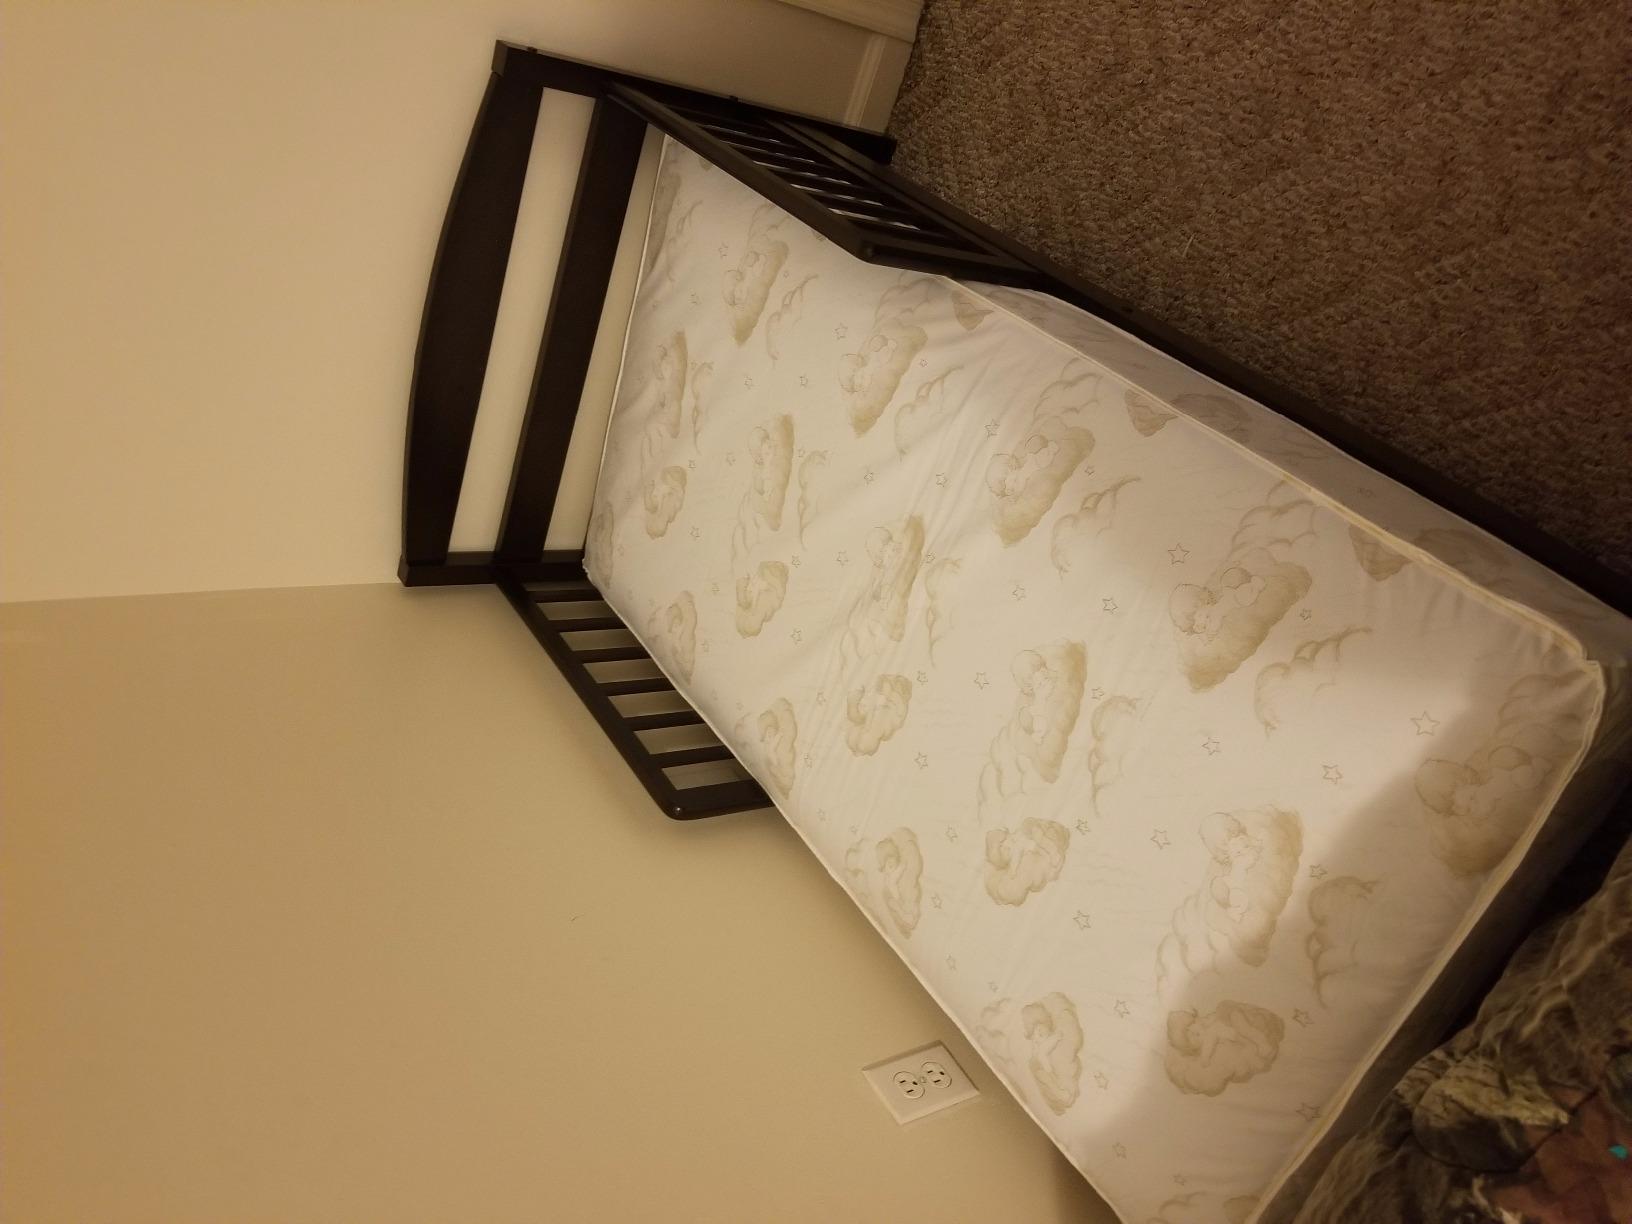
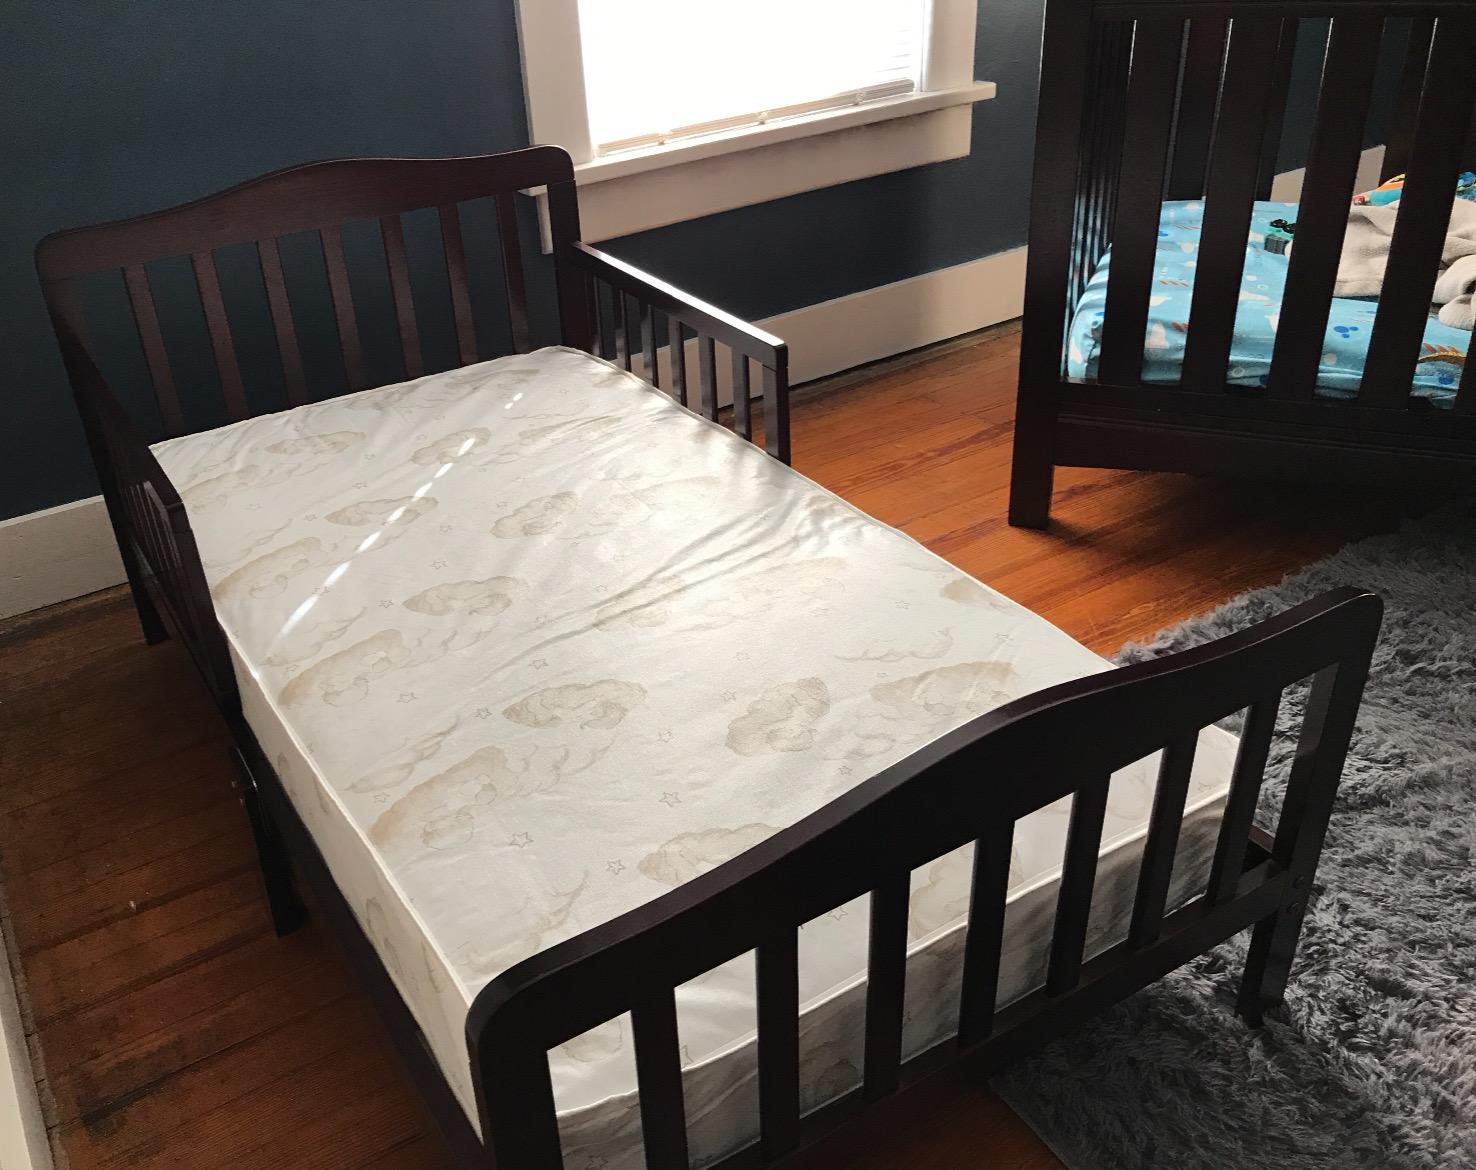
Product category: products_crib
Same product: yes